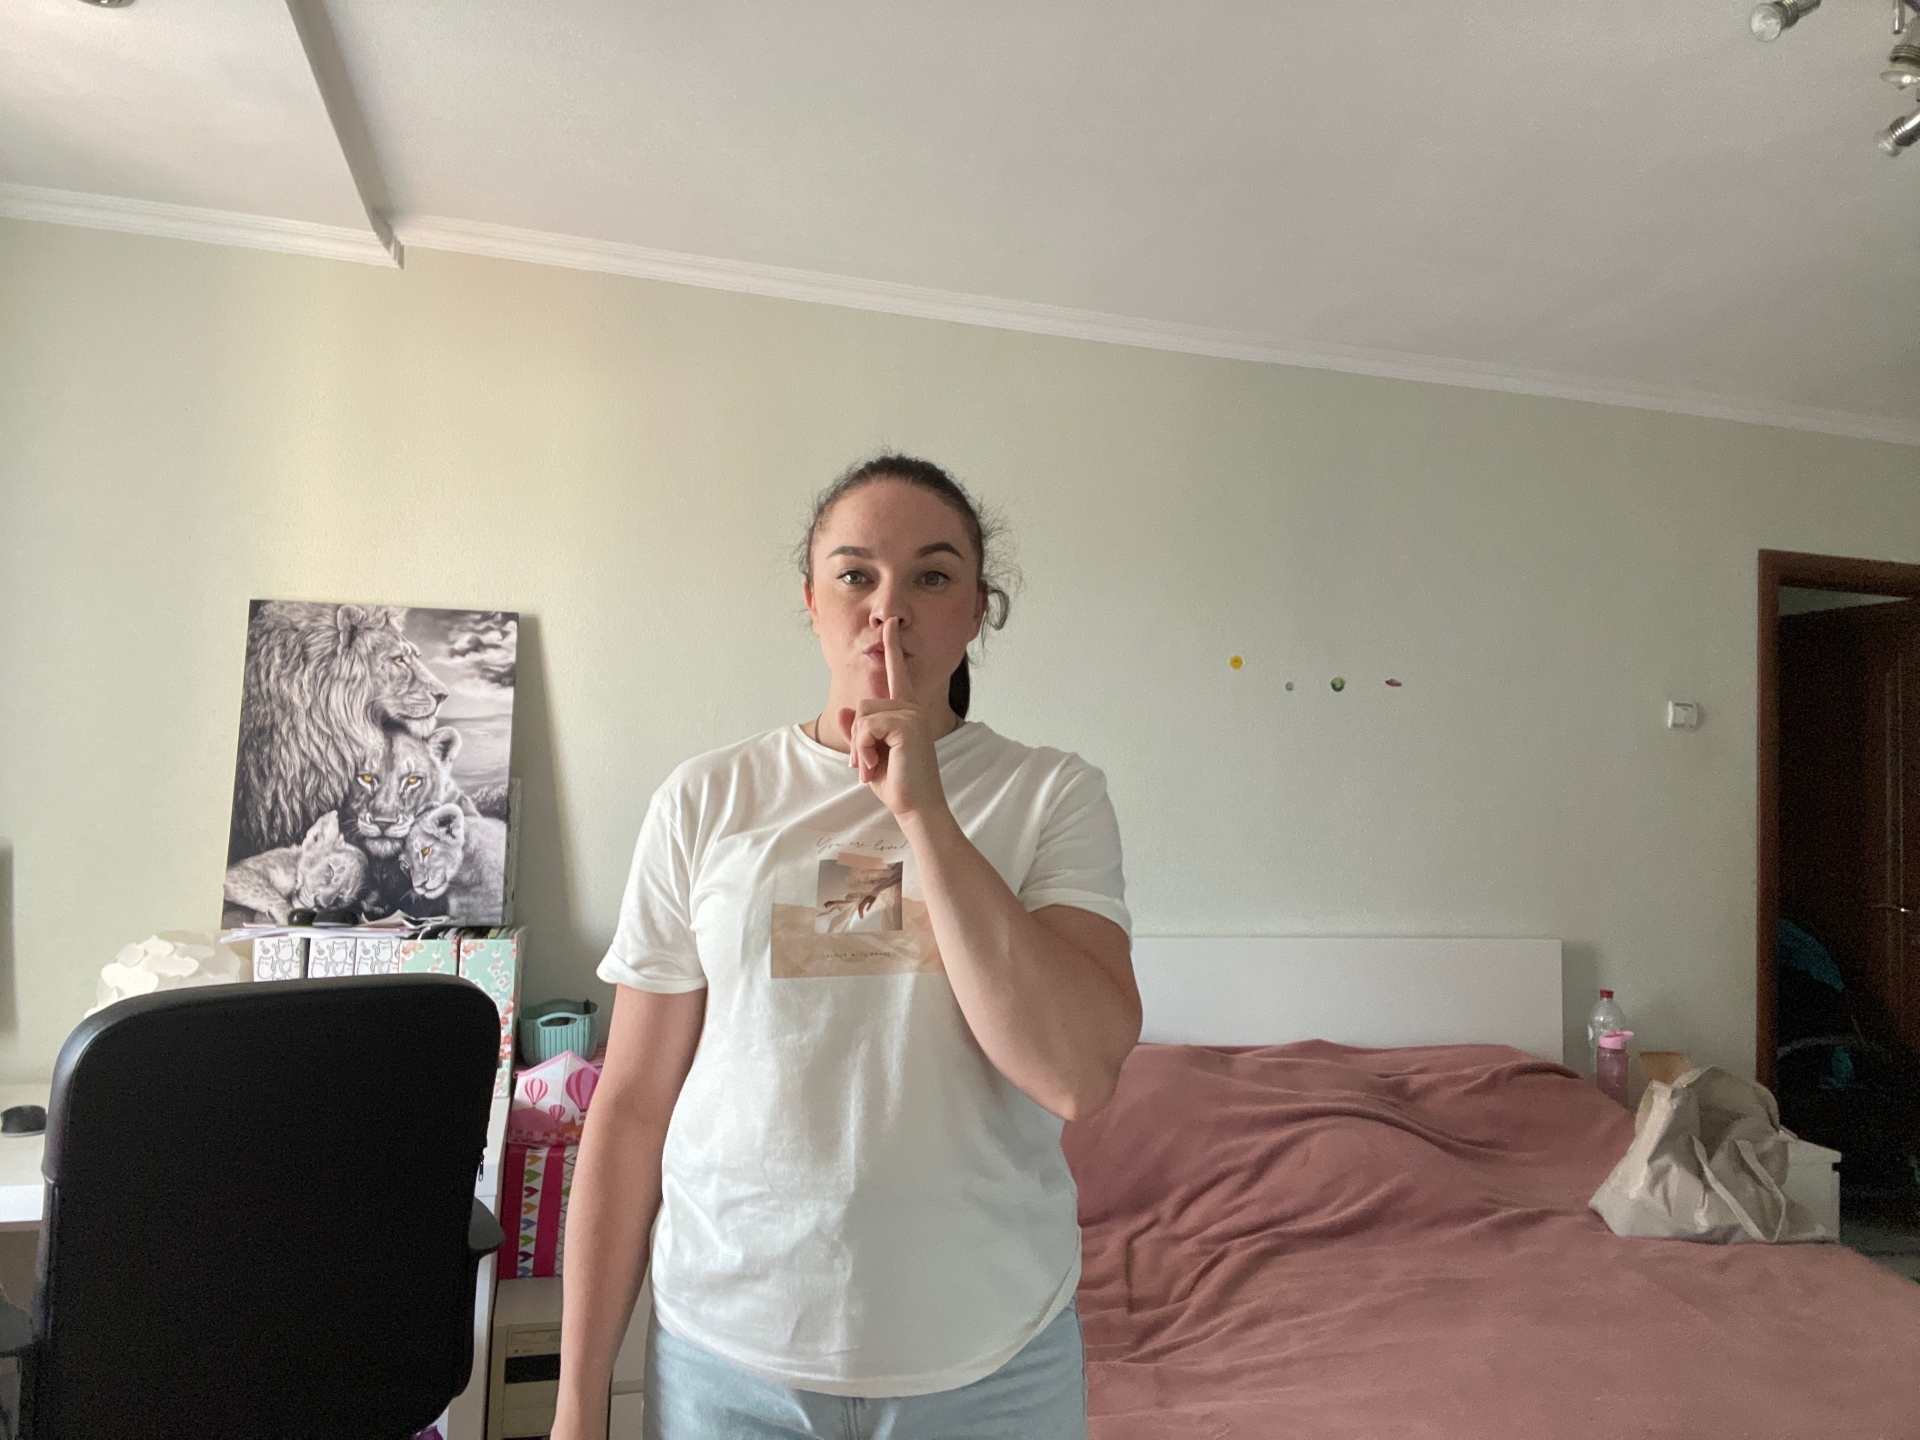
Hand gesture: mute